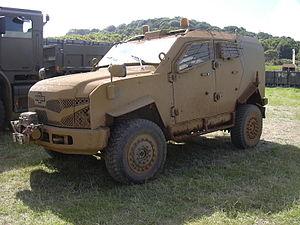
Le Sand Cat est un véhicule blindé à blindage composite conçu par Plasan, en Israël.